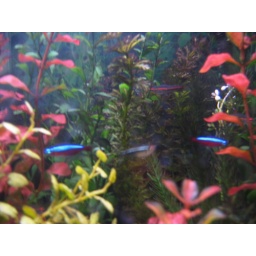
A glow-light tetra at top, a black neon tetra in the middle, and cardinal tetras on either side.